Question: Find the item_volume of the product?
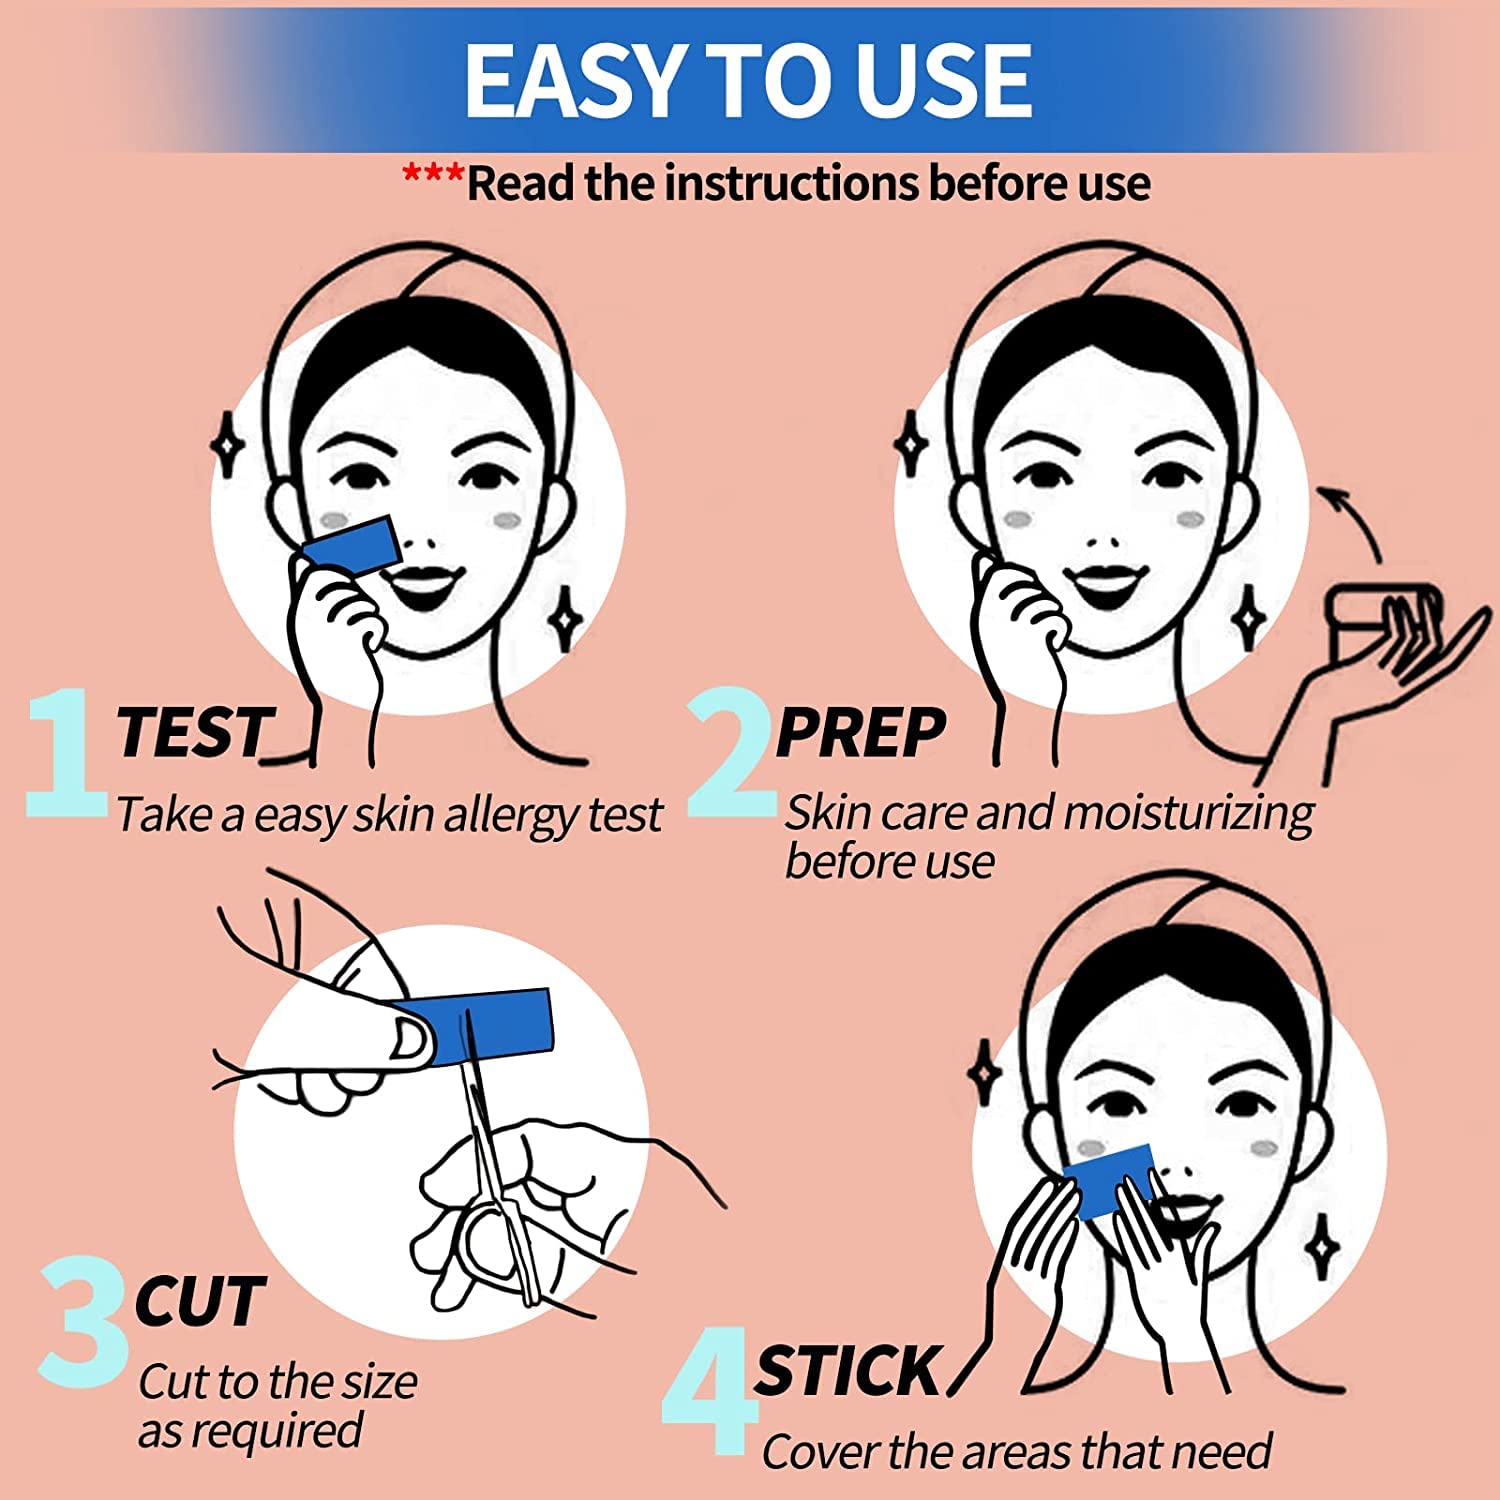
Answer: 3.0 cubic foot